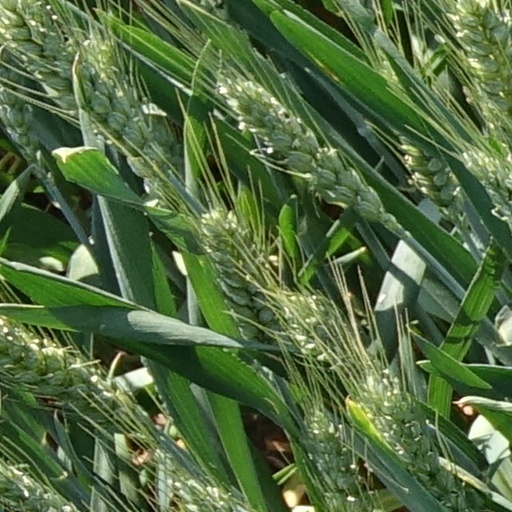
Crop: wheat